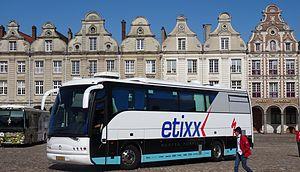
Reportage photographique réalisé le dimanche 25 mai 2014 à l'occasion du départ et de l'arrivée de la troisième étape du Paris-Arras Tour 2014 à Arras, Pas-de-Calais, Nord-Pas-de-Calais, France.
La saison 2014 de l'équipe cycliste Etixx est la deuxième de cette équipe.